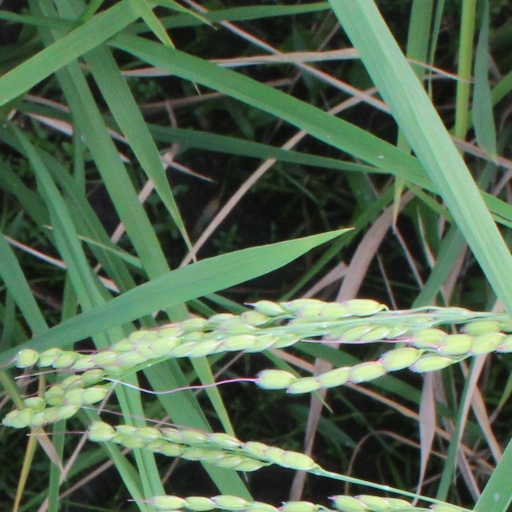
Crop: rice